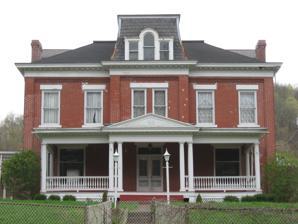
Building: Nicholls House and Woolen Mill Site
Country: United States of America
Year built: 1893
Historic house in West Virginia, United States United States historic place Nicholls House and Woolen Mill Site U.S. National Register of Historic Places William T. Nicholls House, April 2011 Show map of West Virginia Show map of the United States Location WV 67, Wellsburg-Bethany Pike, overlooking Buffalo Cr., Wellsburg, West Virginia Coordinates 40°15′27″N 80°36′3″W / 40.25750°N 80.60083°W / 40.25750; -80.60083 Area 1 acre (0.40 ha) Built 1795, 1893 Architectural style Second Empire NRHP reference No. 97001416 Added to NRHP November 13, 1997 Nicholls House and Woolen Mill Site is a historic home and mill site located near Wellsburg , Brooke County, West Virginia . The house was built in 1893, and is a 2 + 1 ⁄ 2 -story, red-glazed brick building in the Second Empire style.  It has a tower and mansard roof .  It features a full front porch with Doric order columns in the Colonial Revival style.  The property also includes the site of a mill used for carding and manufacturing woolens dating to 1795. It was listed on the National Register of Historic Places in 1997. References